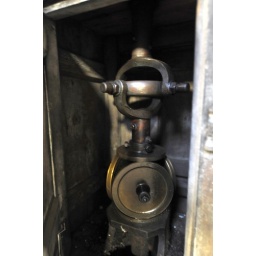
Differential that transfers power from the clockworks below up into the area of the tower where the clock faces are positioned.